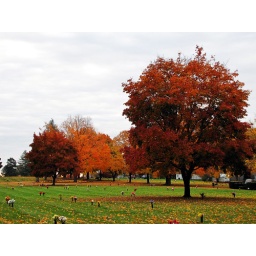
Taken on a beautiful fall day in Mt. Ever Rest Cemetery while walking my dog